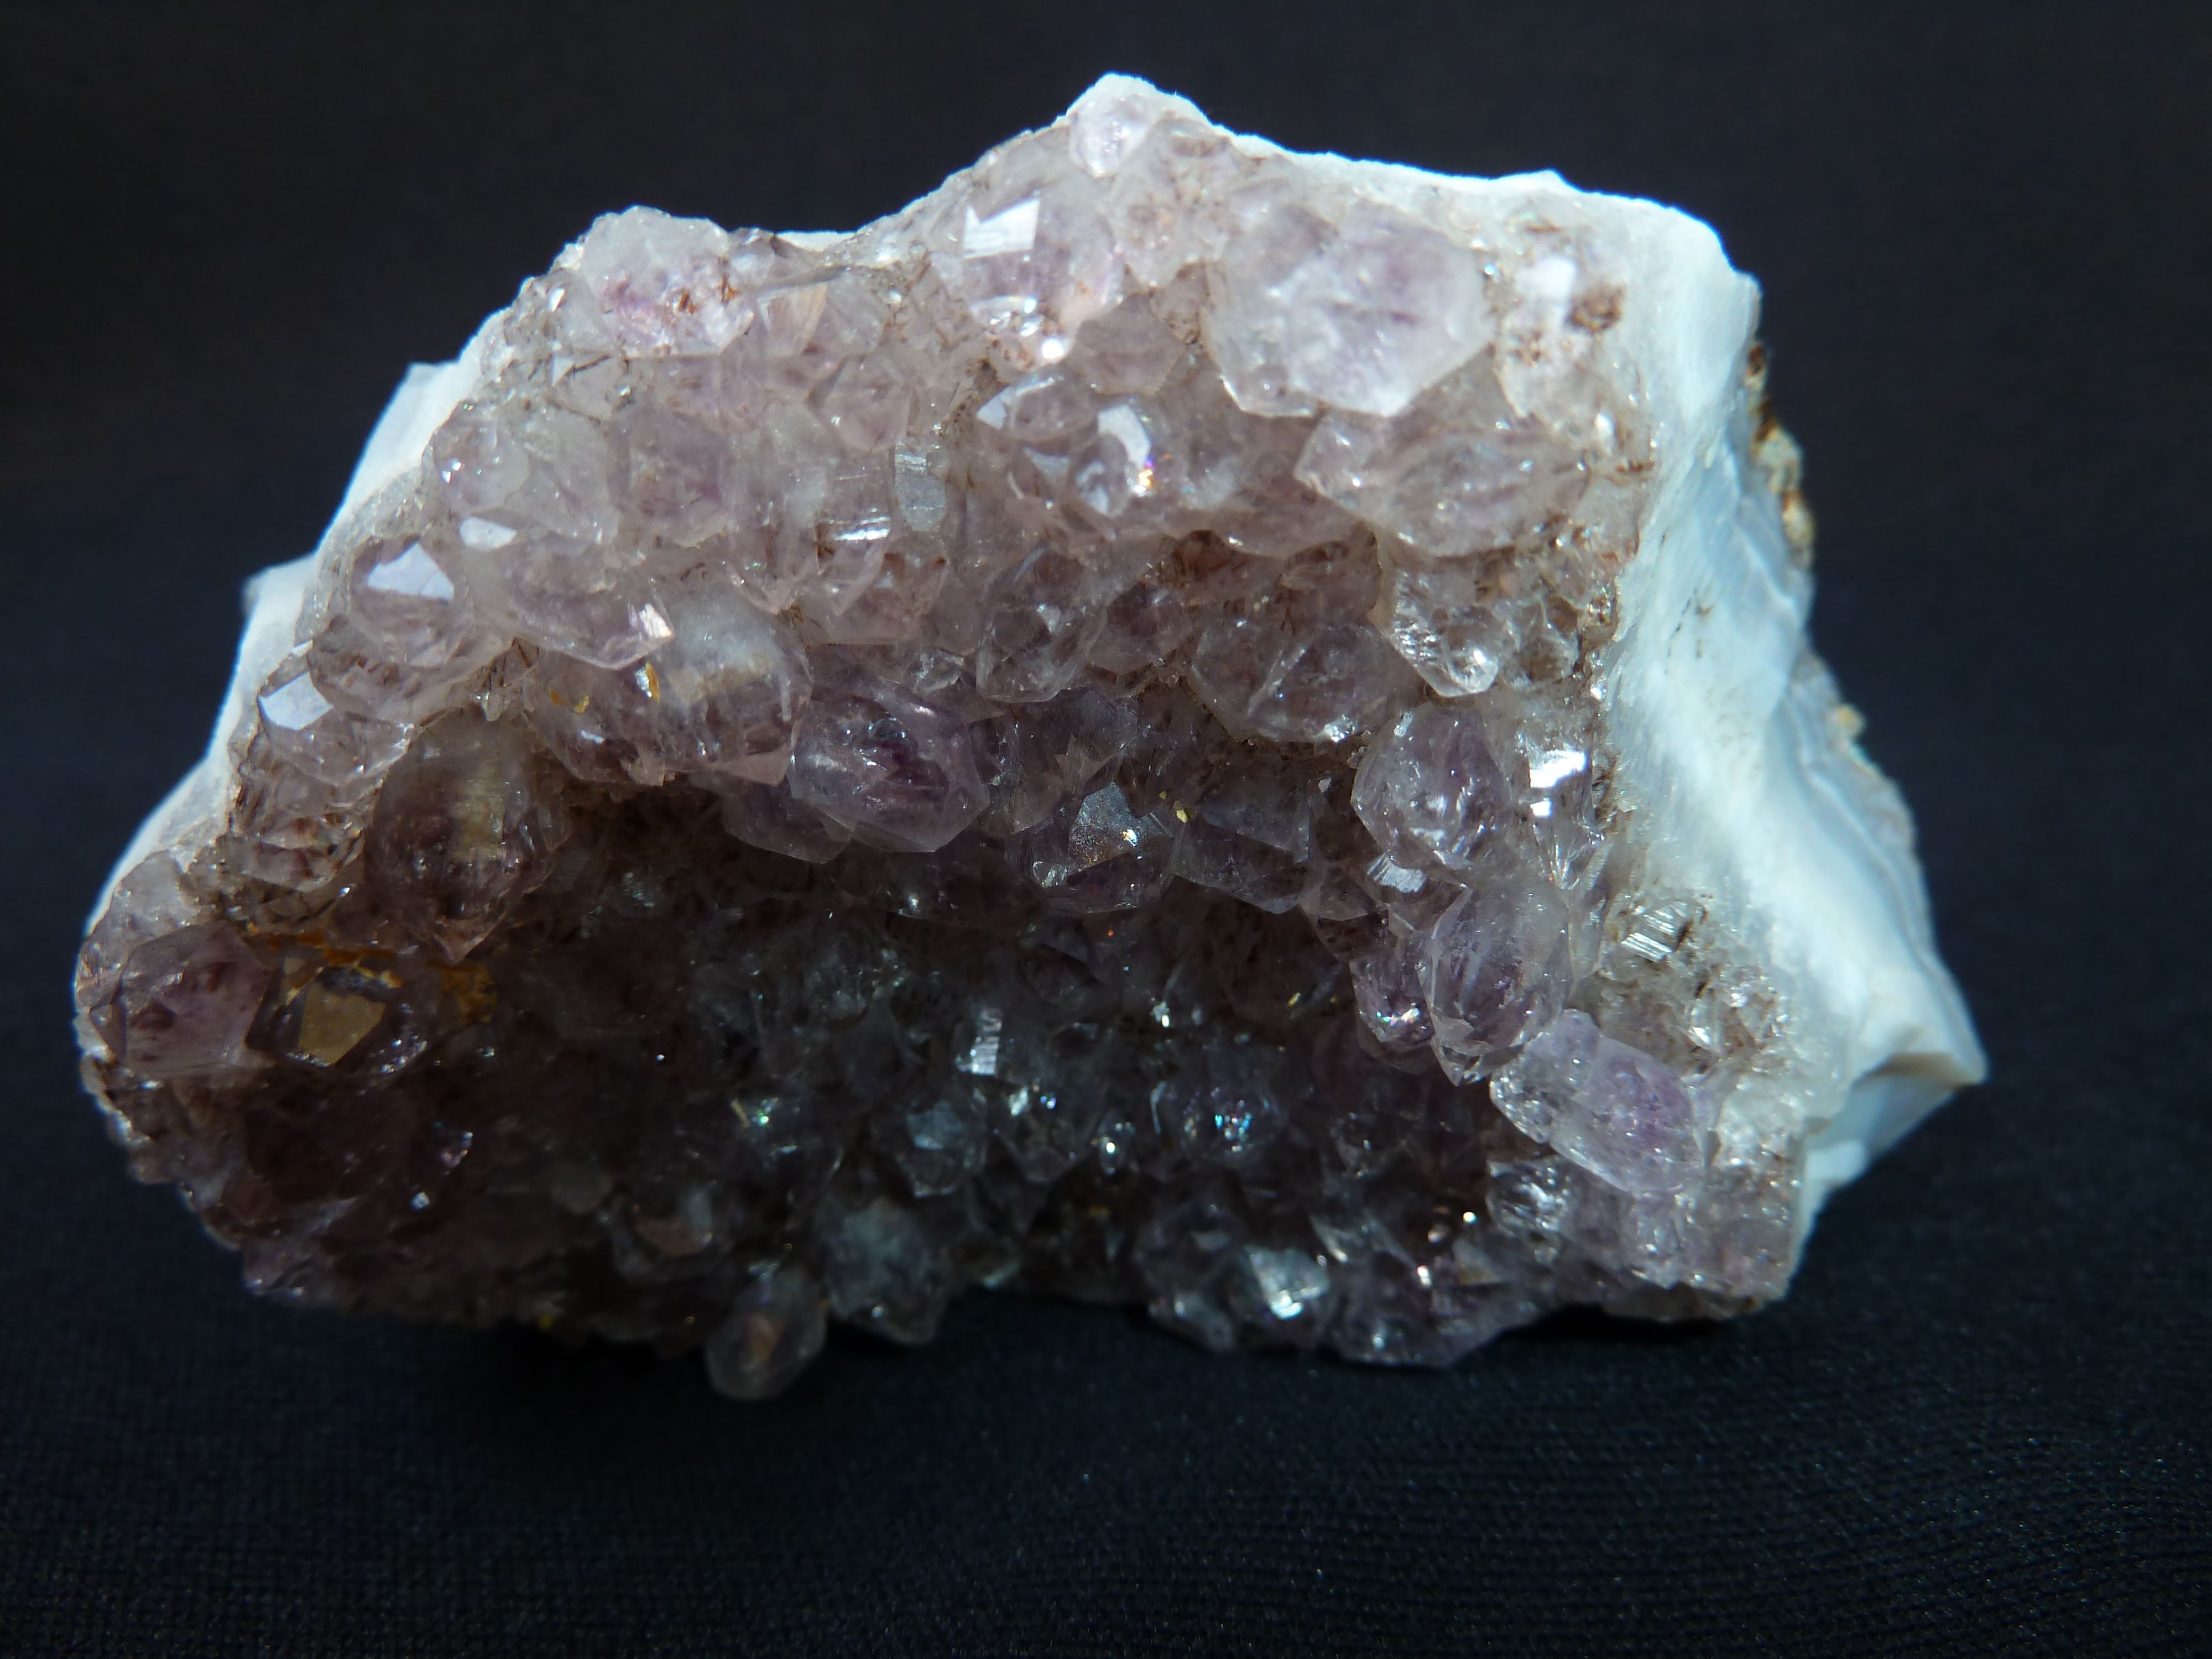
nature, white, purple, stone, decoration, medicine, deco, transparent, jewellery, rocks, art, translucent, decorative, violet, bright, beauty, amethyst, gem, ore, crystal, late, bless you, shimmer, gemstone, mineral, quartz, decorate, druze, light blue, healing stone, gem top, semi precious stone, valuable, naturopathy, dark purple, agate, partly cloudy spotty, protective stone, gem buyer, chunks of precious stones, crystal cave, colourless purple, grey violet, brighter cobalt blue, engraving with violet, fashion accessory